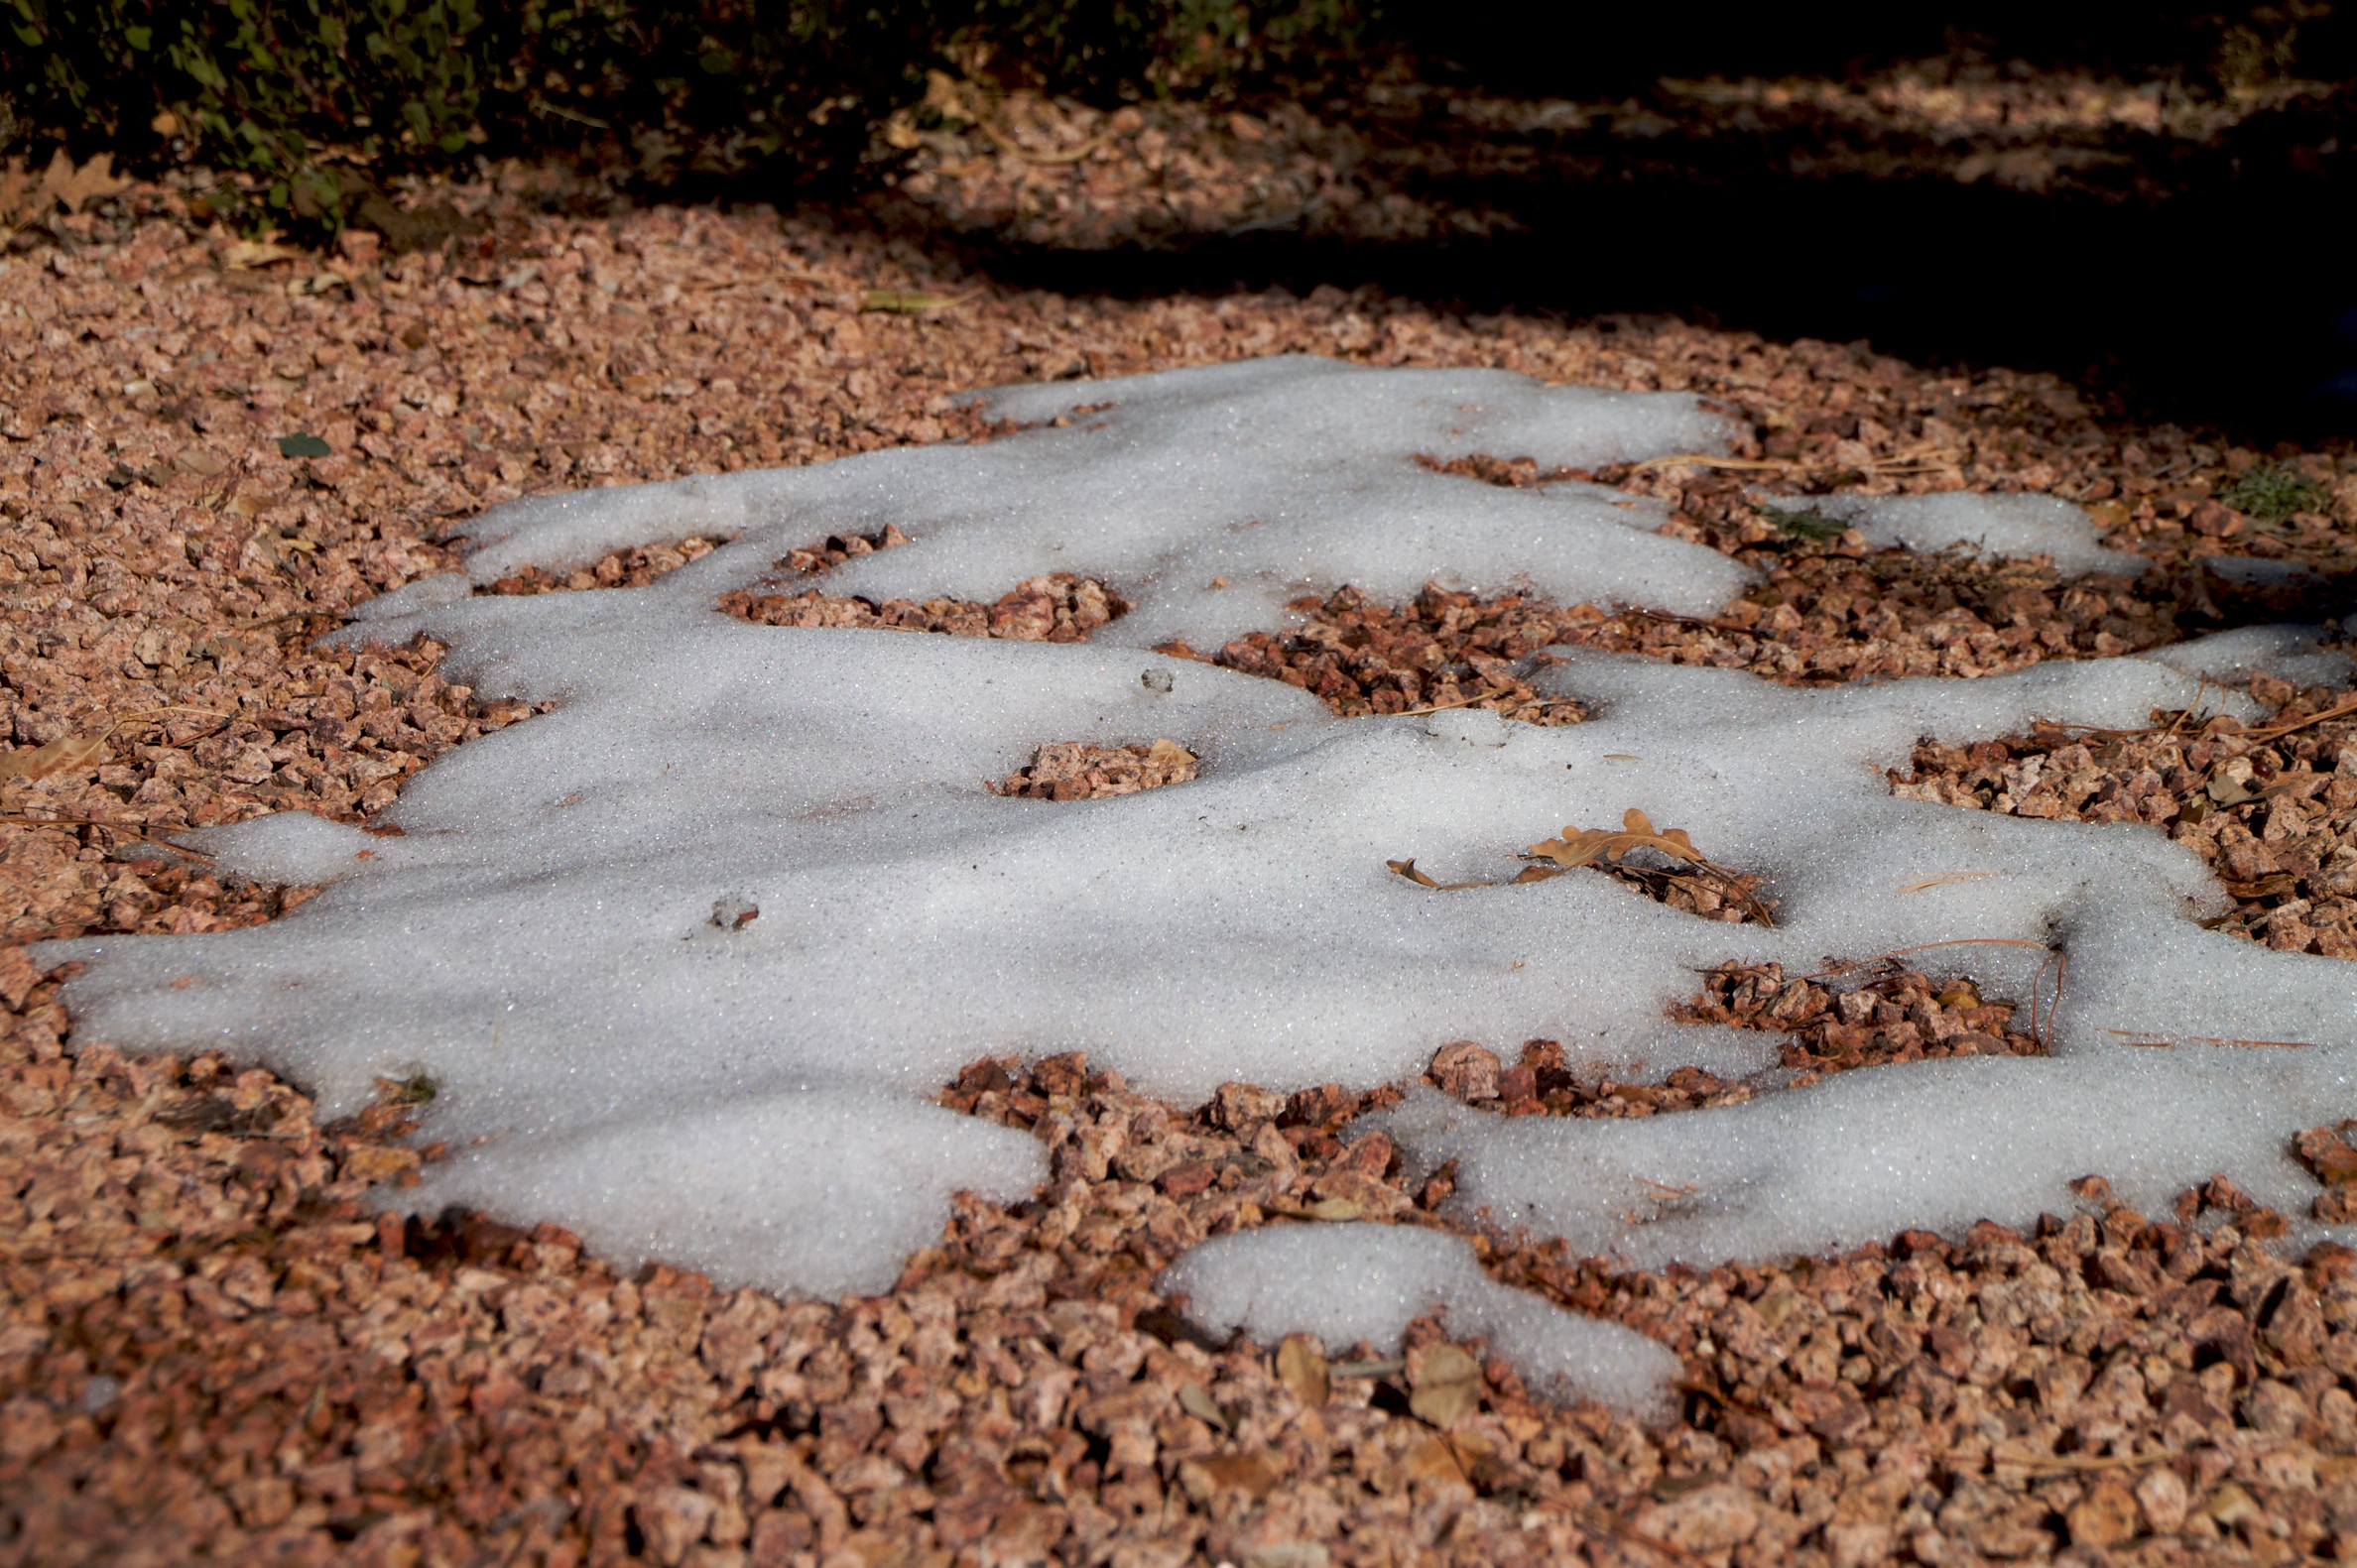
tree, sand, snow, leaf, frost, autumn, soil, season, 2009365, grass family